Fergus mac Léti

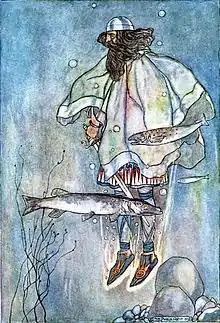
"Fergus goes down into the lake", illustration by Stephen Reid in T. W. Rolleston's "The High Deeds of Finn" (1910)

Fergus mac Léti (also mac Léte, mac Léide, mac Leda) was, according to Irish legend and traditional history, a king of Ulster. His place in the traditional chronology is not certain – according to some sources, he was a contemporary of the High King Conn of the Hundred Battles, in others of Lugaid Luaigne, Congal Cláiringnech, Dui Dallta Dedad and Fachtna Fáthach.